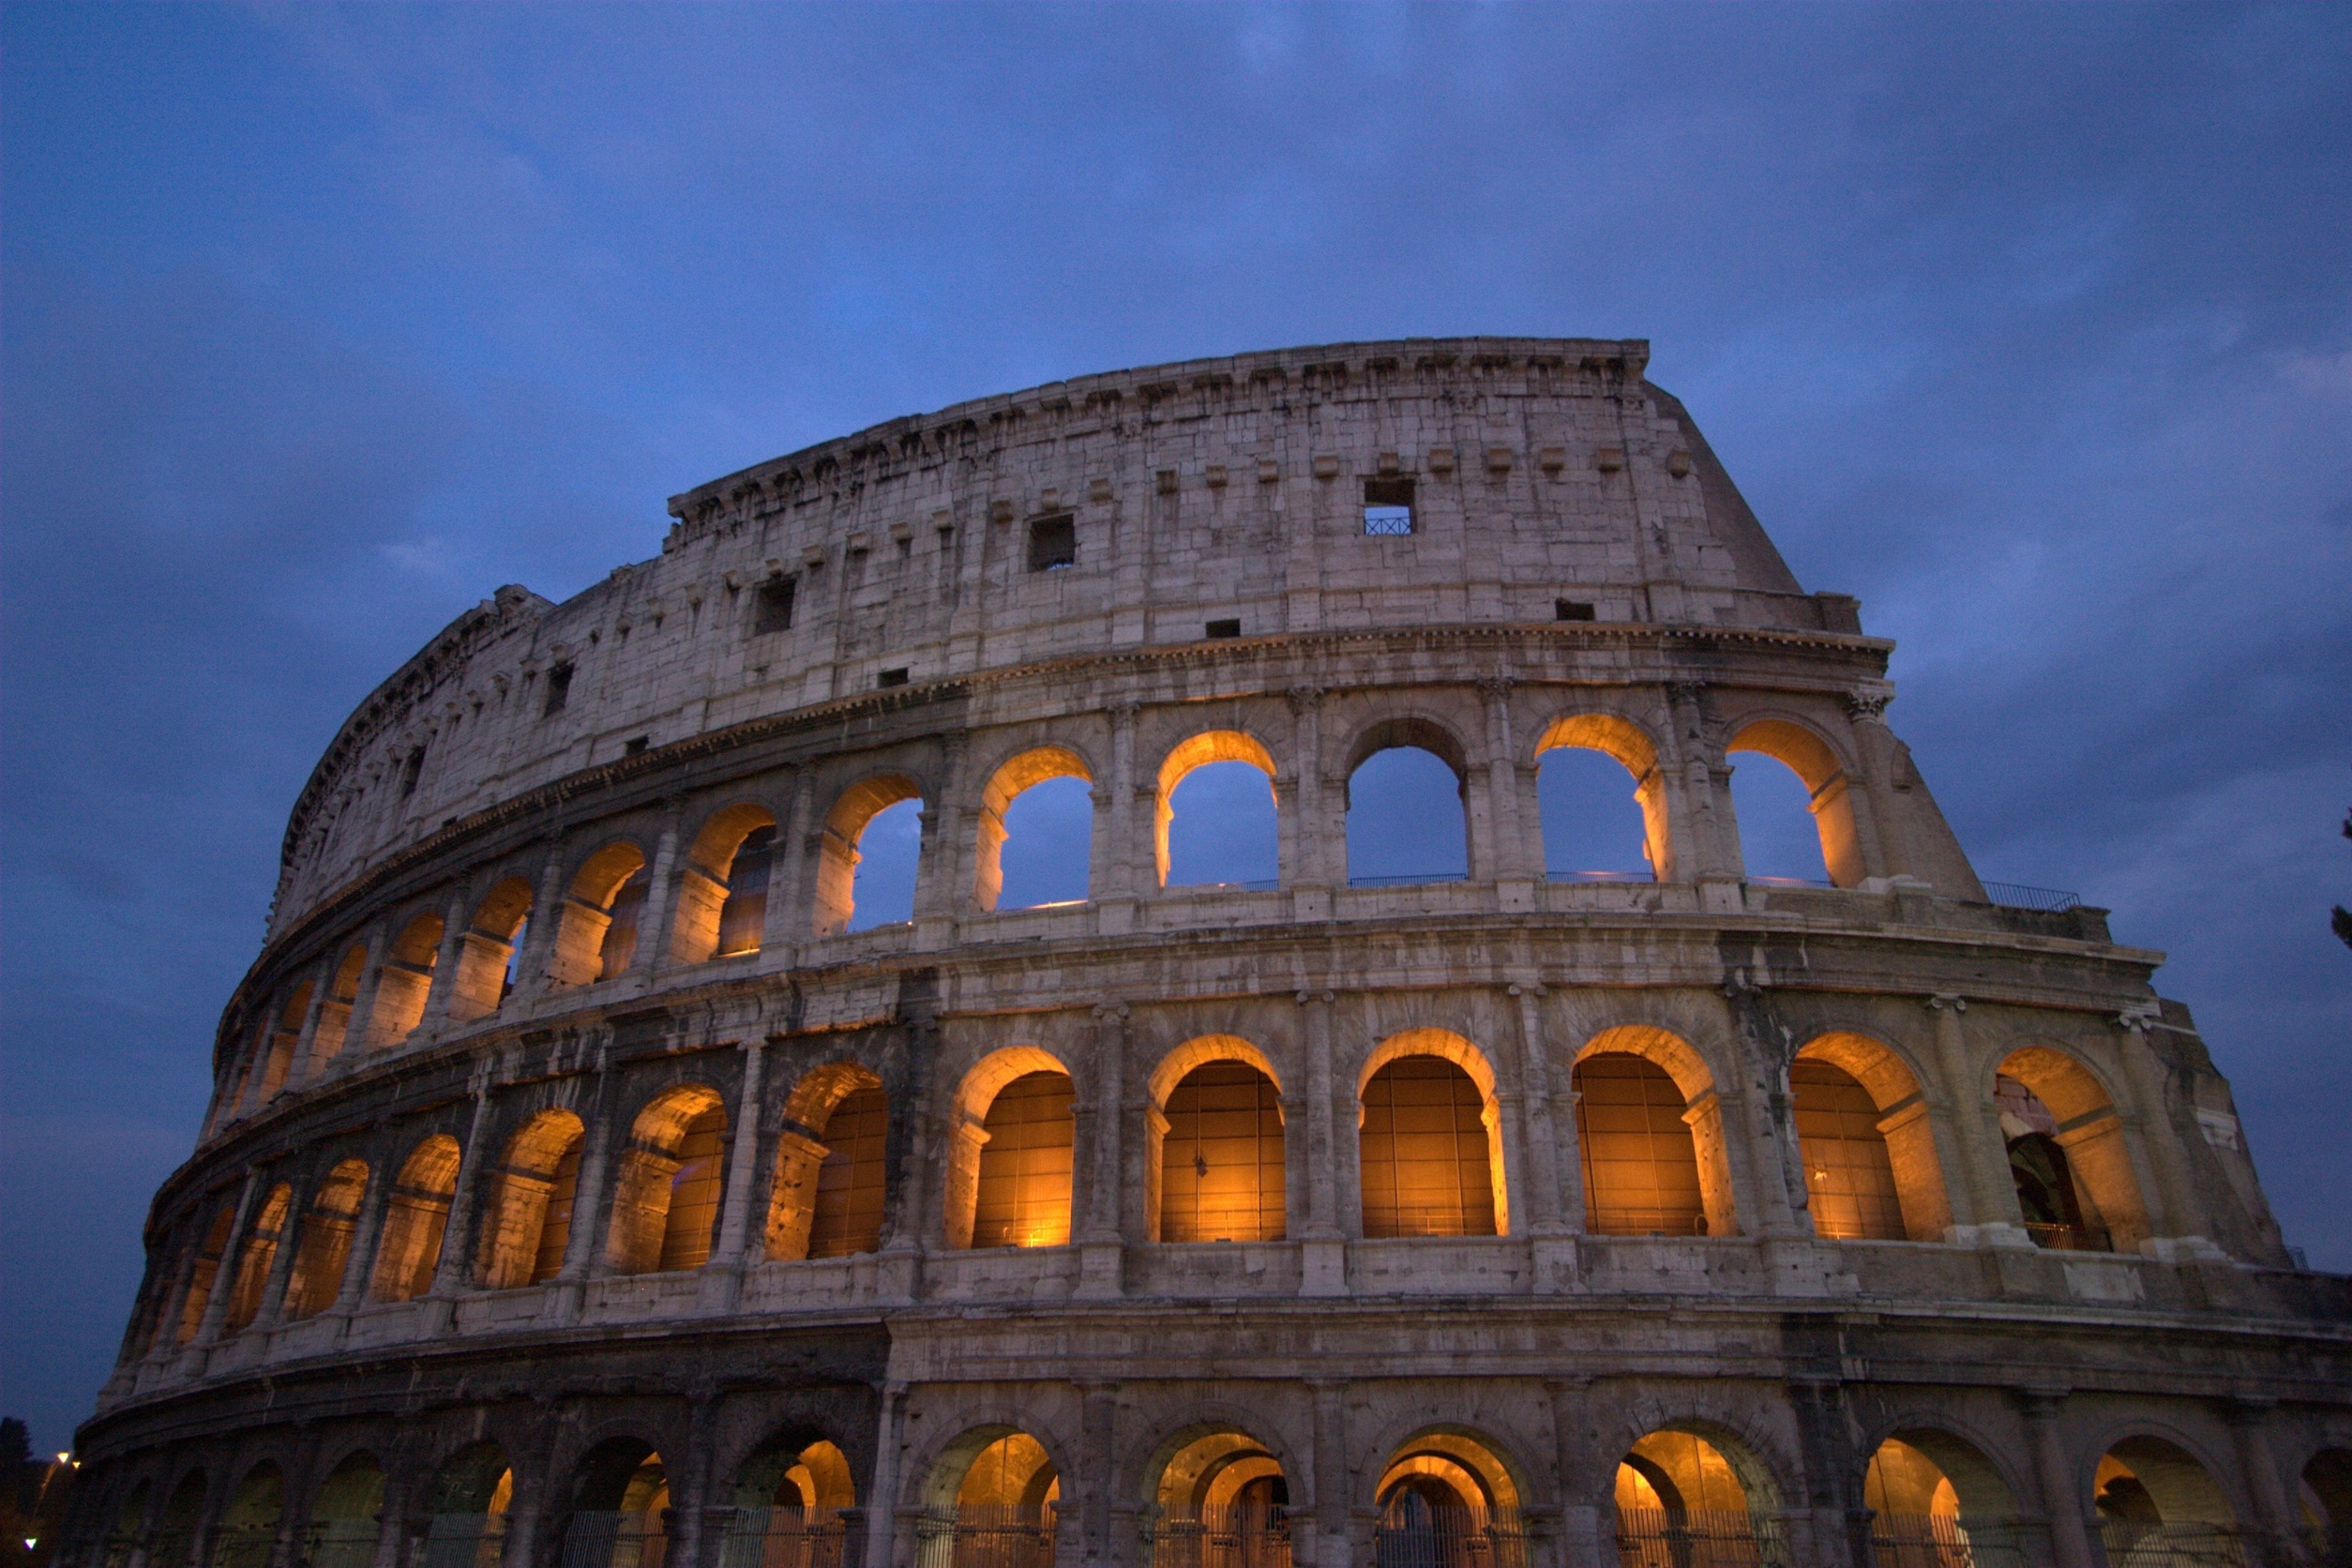
architecture, structure, palace, monument, europe, arch, ancient, landmark, italy, facade, sightseeing, tourism, stadium, colosseum, rome, temple, arches, roman, culture, history, european, famous, historical, basilica, dome, italian, gladiator, ancient rome, ancient history, human settlement, ancient roman architecture